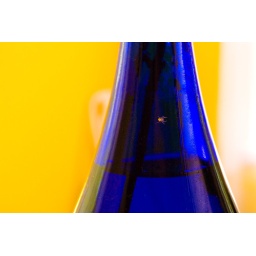
....she must have hitched a ride inside the house on the lilacs I stuck in the bottle a little while before.